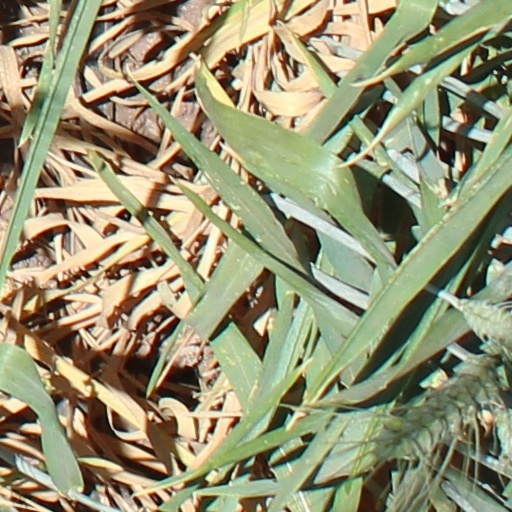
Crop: wheat